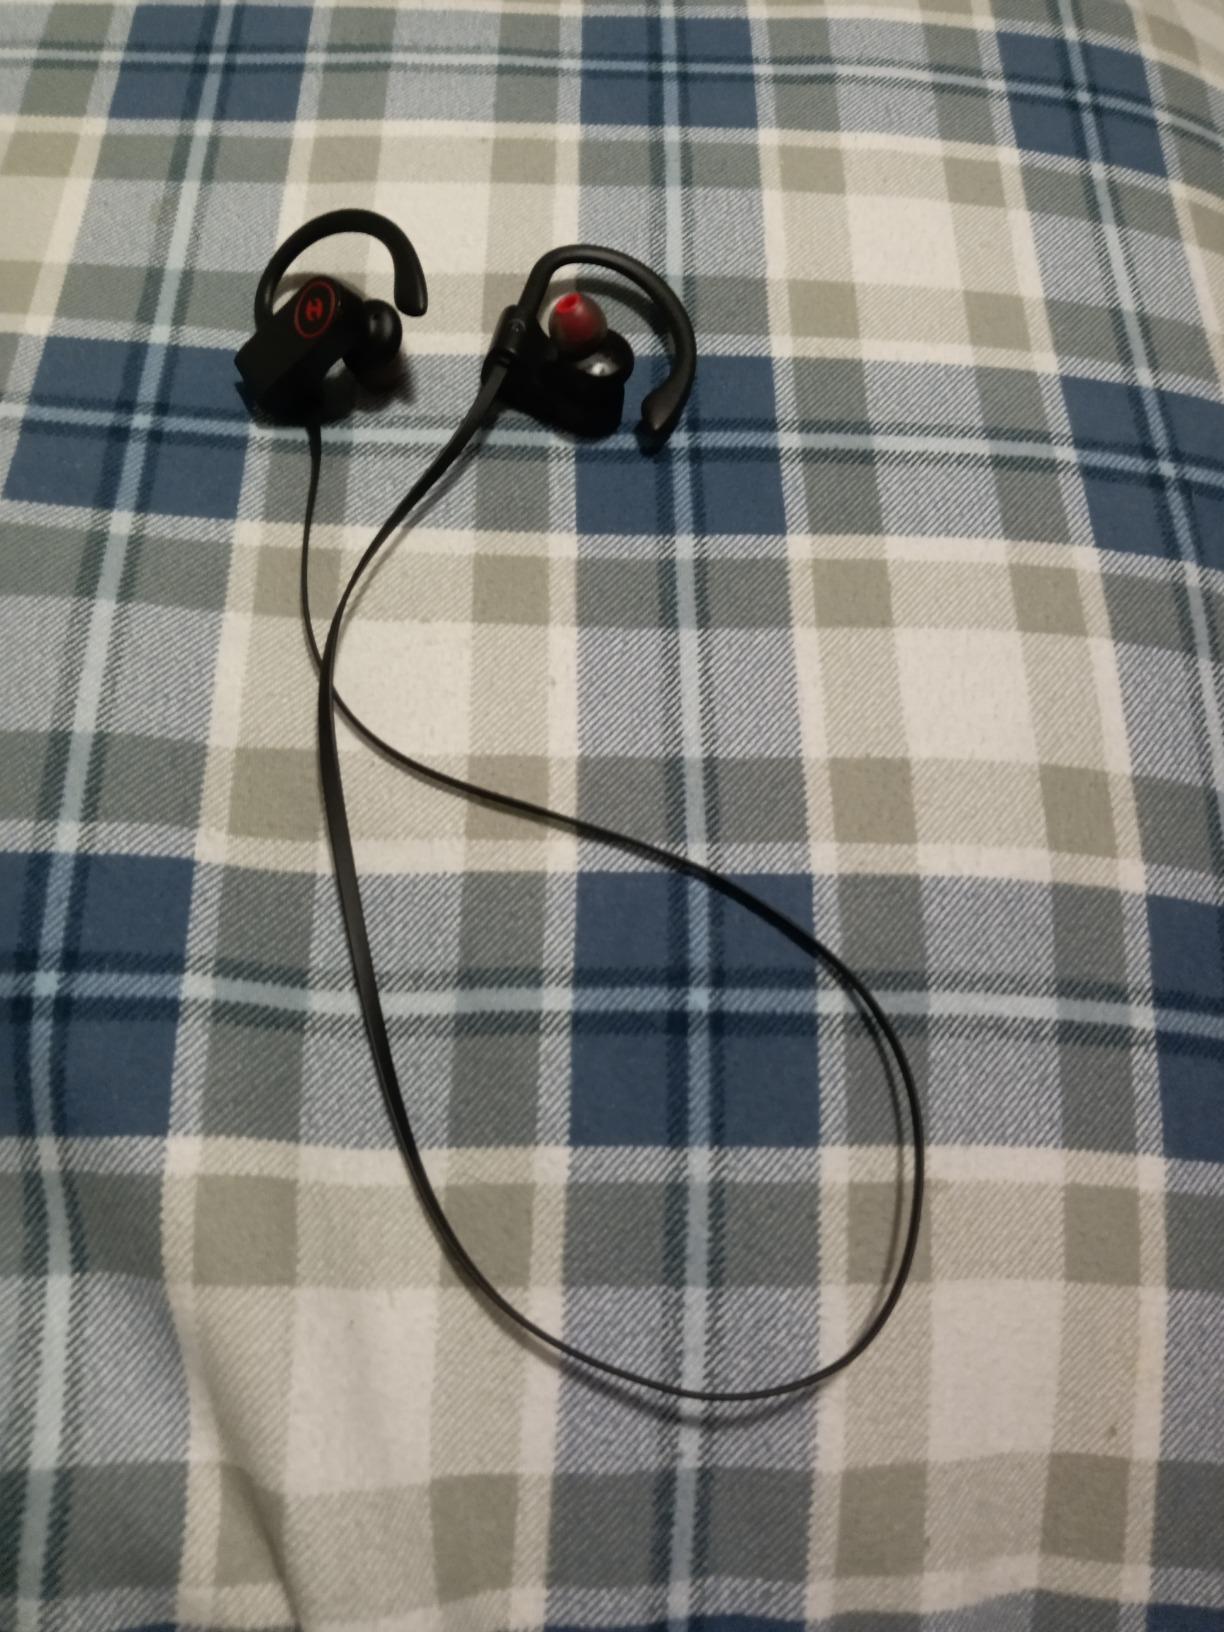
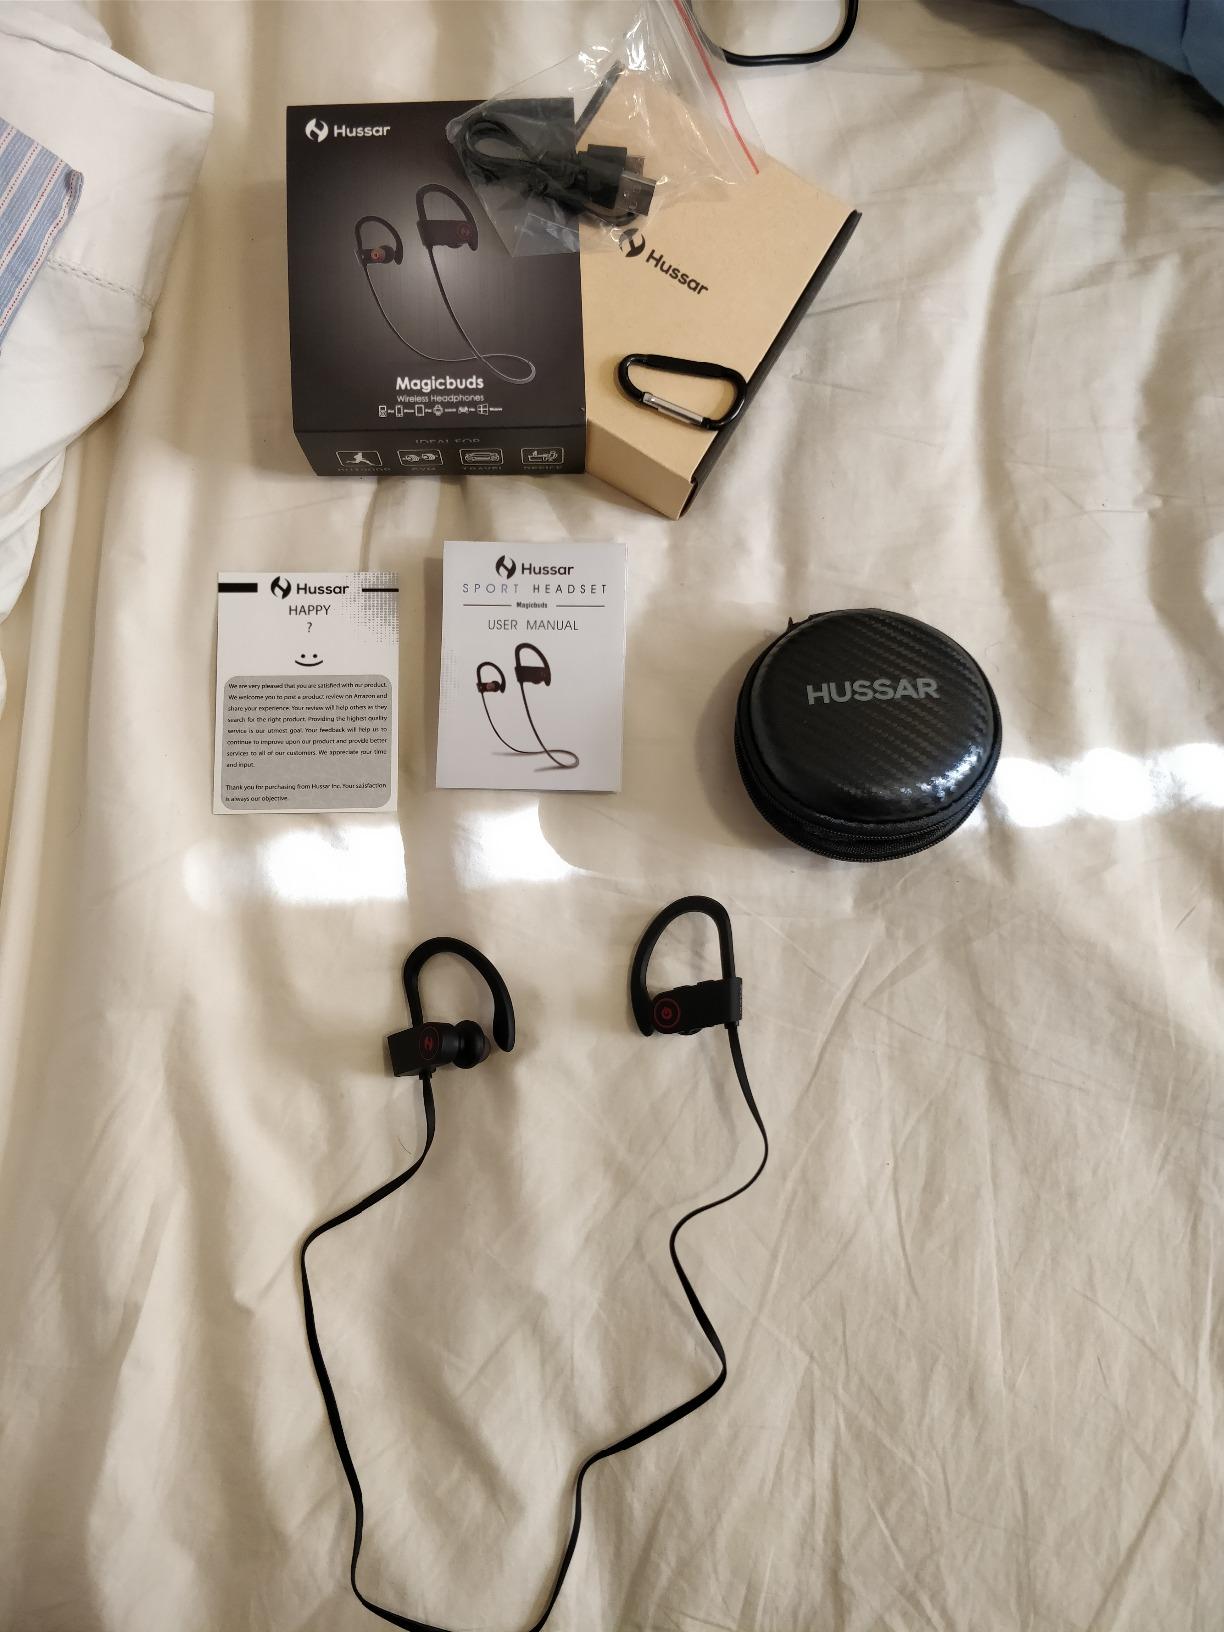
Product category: headphones
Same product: yes